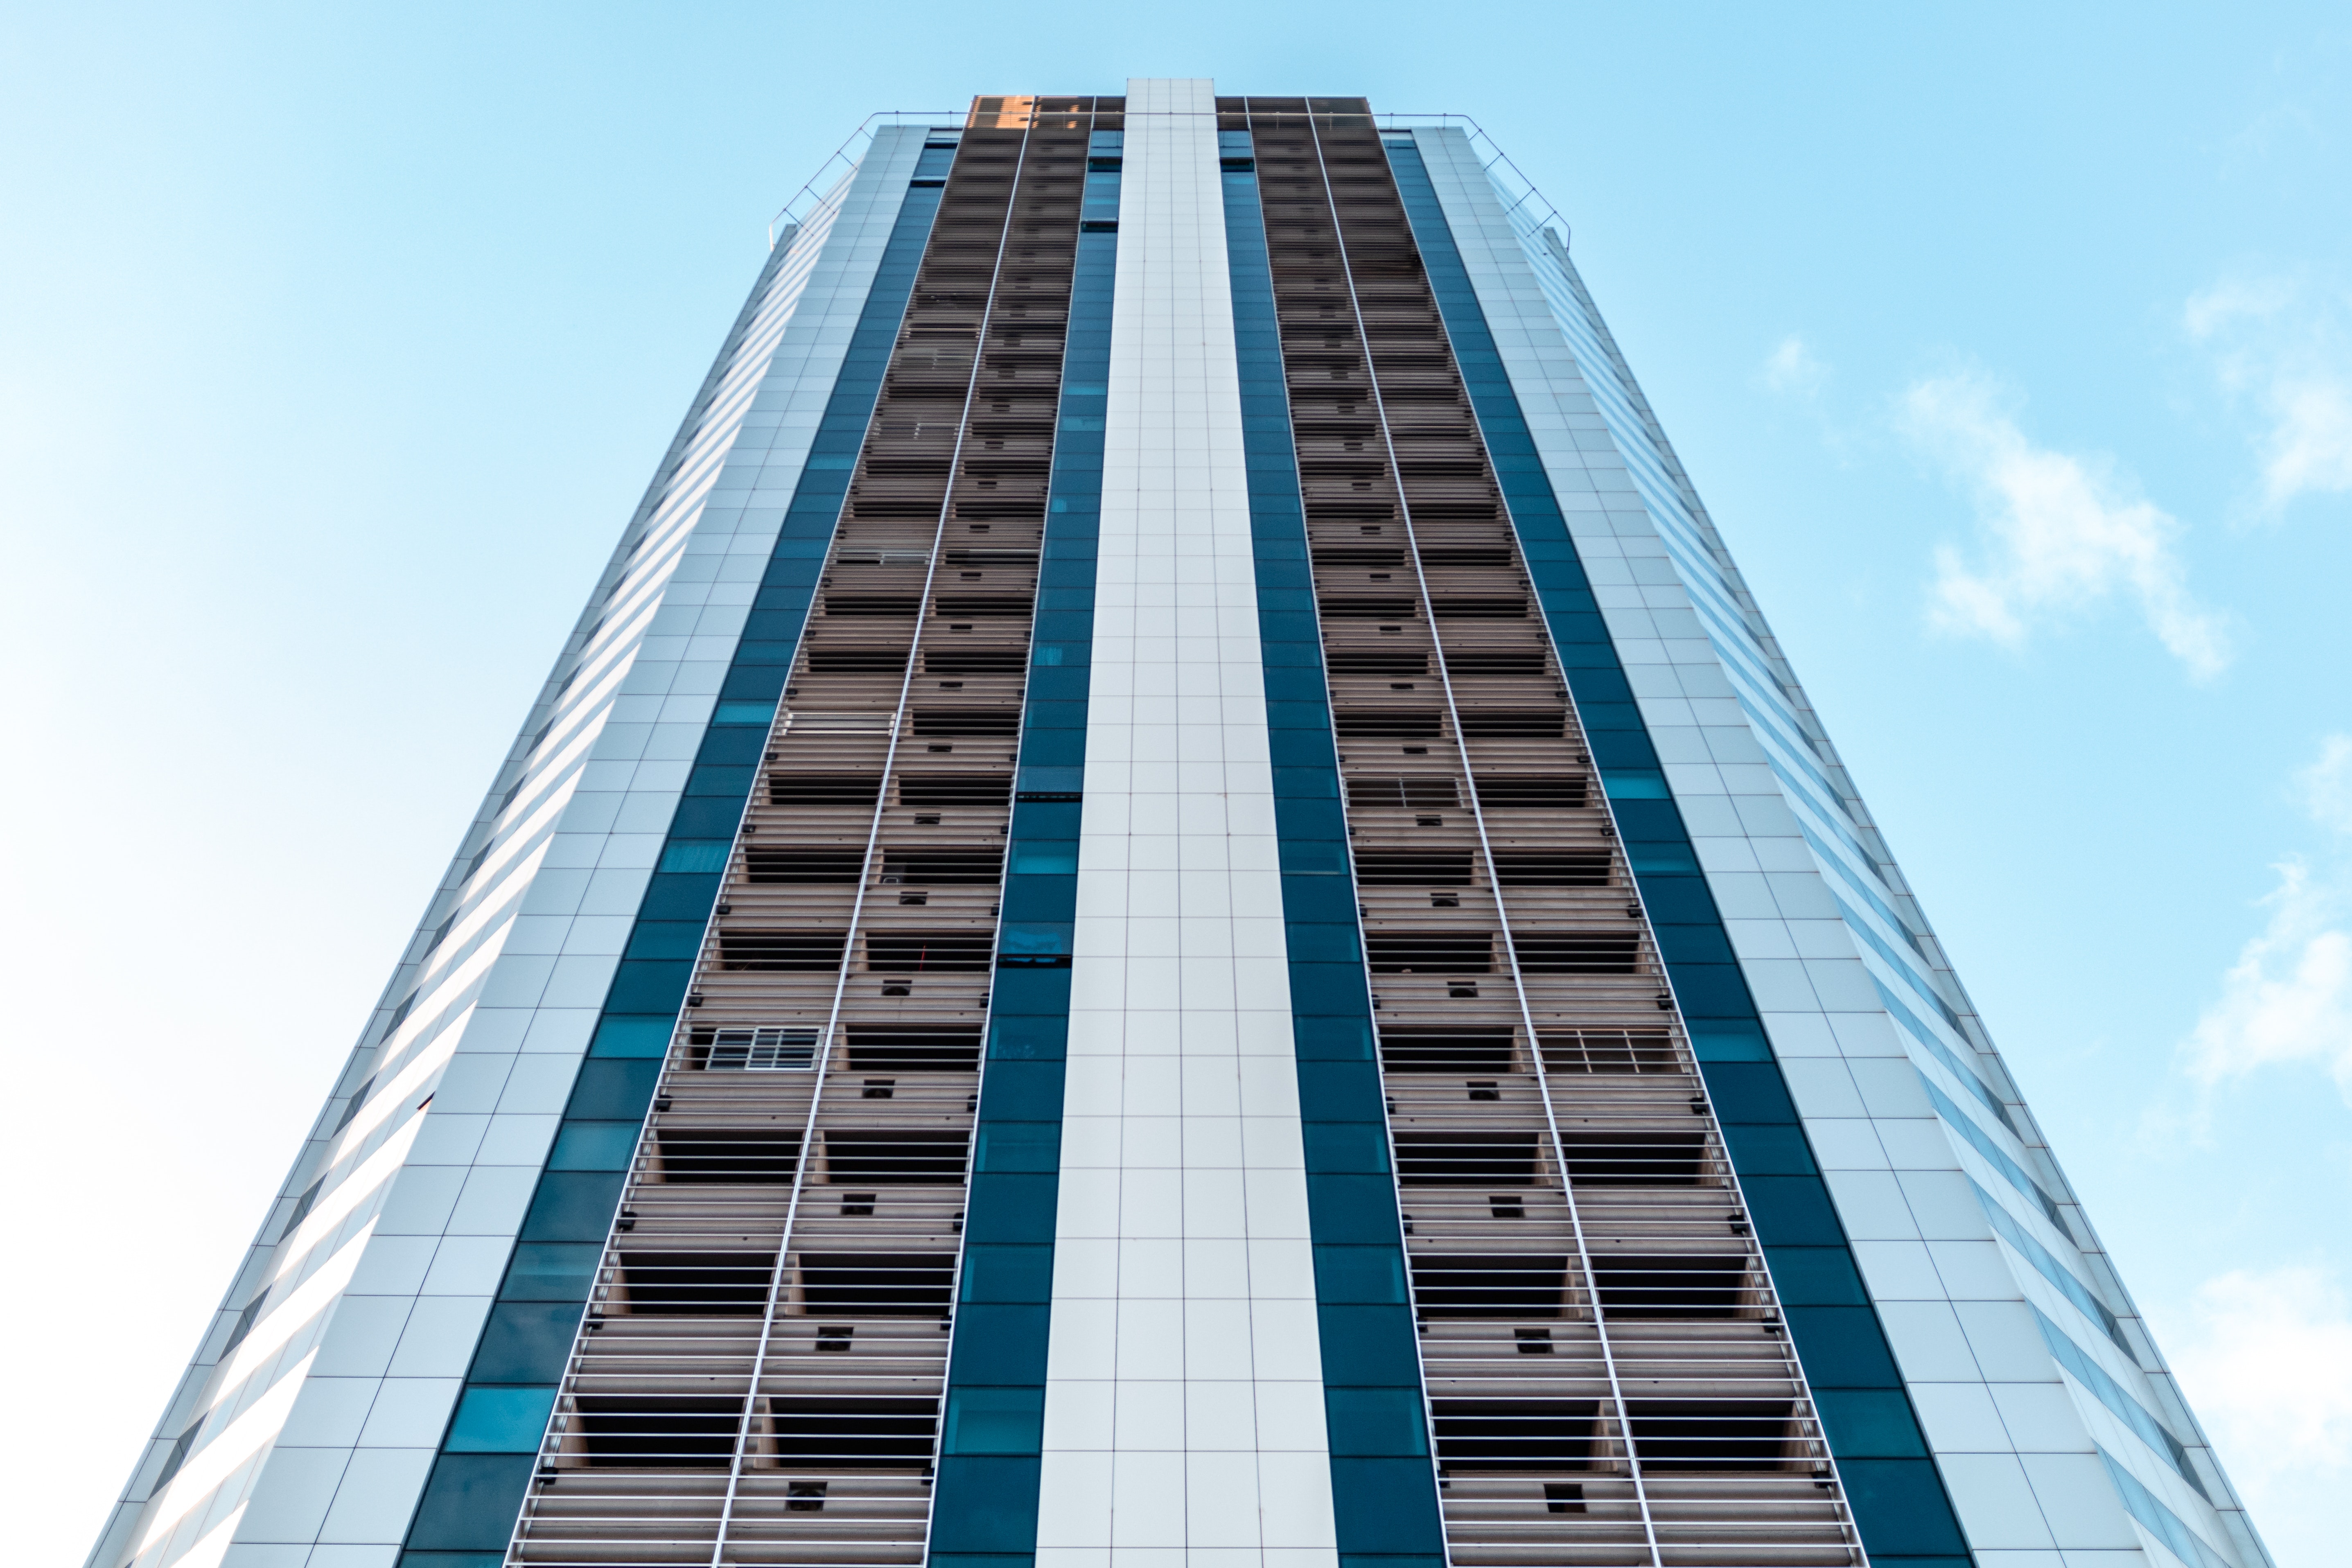
skyscraper, tower block, architecture, blue, metropolitan area, commercial building, condominium, building, daytime, landmark, urban area, metropolis, sky, city, human settlement, tower, facade, corporate headquarters, mixed use, line, real estate, headquarters, apartment, brutalist architecture, glass, symmetry